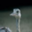
Label: bird